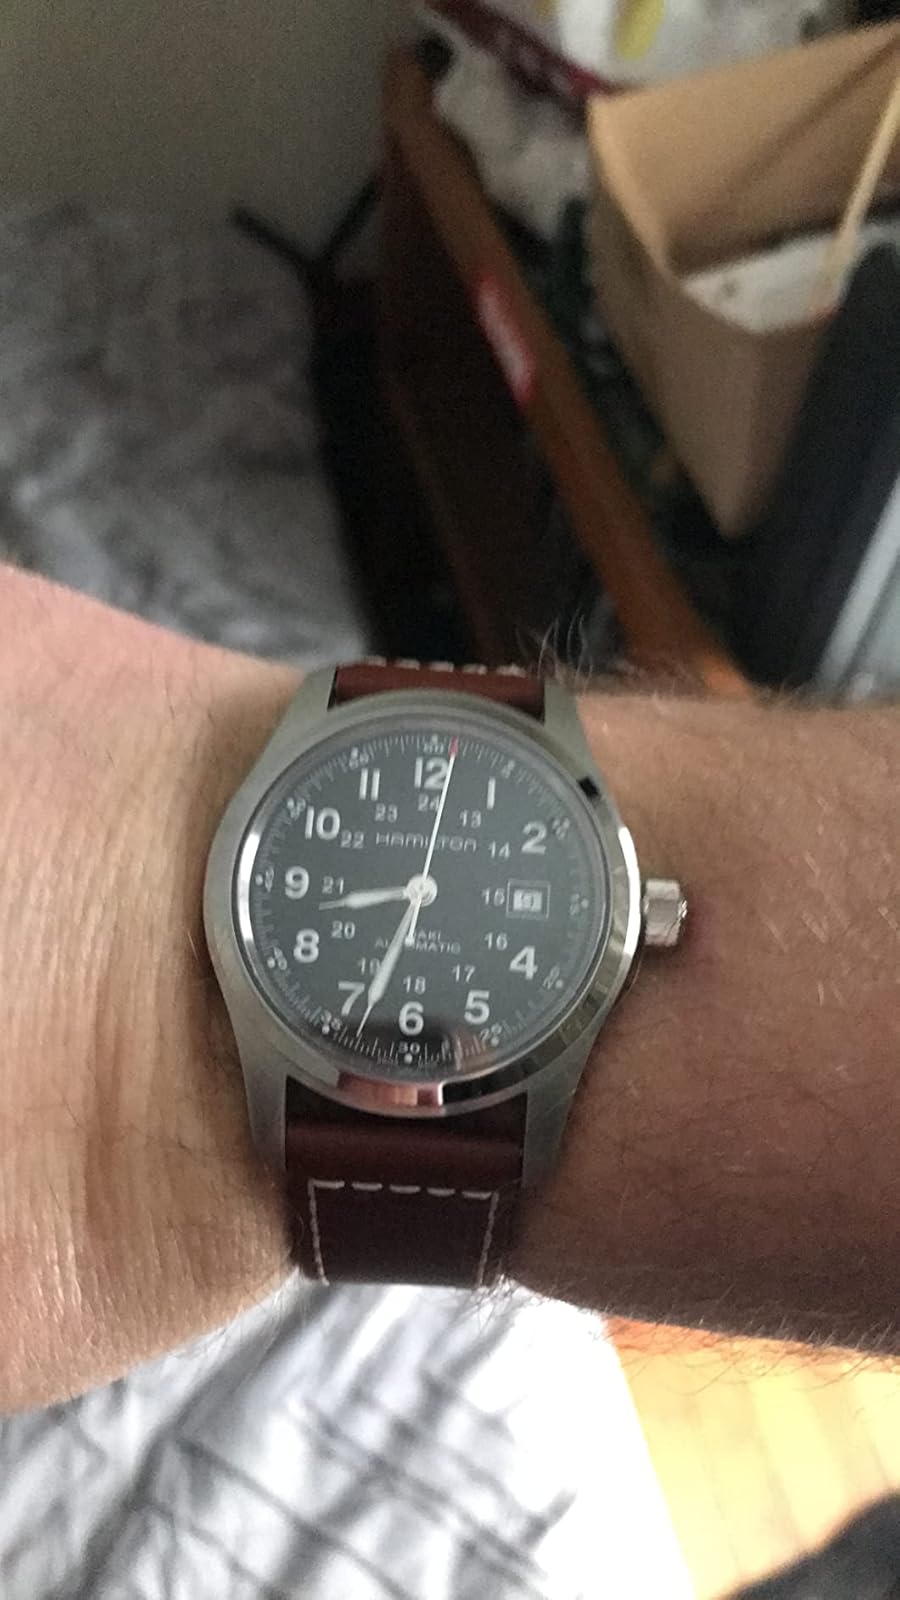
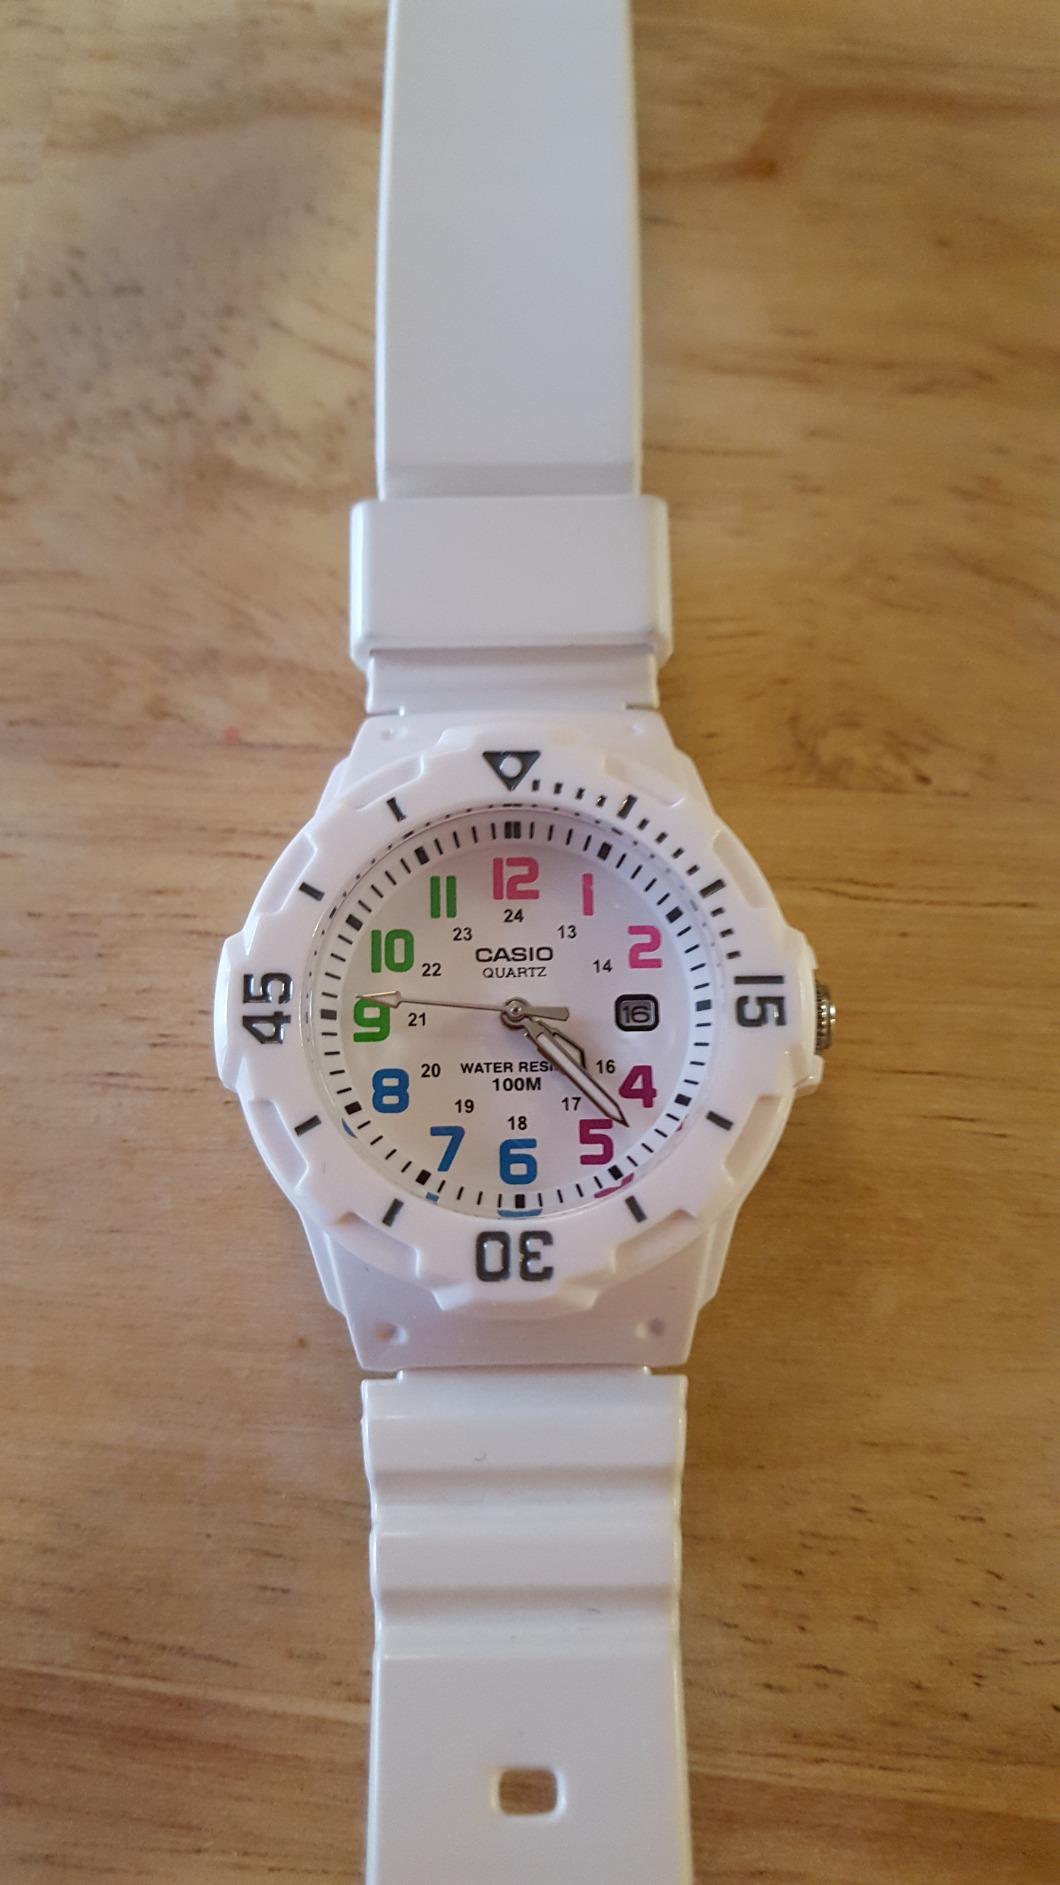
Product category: accessories_watch
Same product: no